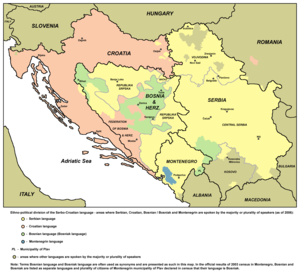
« Serbo-croate » était la dénomination officielle dans l’ancienne Yougoslavie, utilisée aussi en linguistique, d’une langue slave du groupe des langues slaves méridionales, parlée à la fois par les Serbes, les Croates, les Bosniaques et les Monténégrins. D’autres dénominations officiellement acceptées pour cette langue étaient « croato-serbe », « croate ou serbe » et « serbe ou croate ».